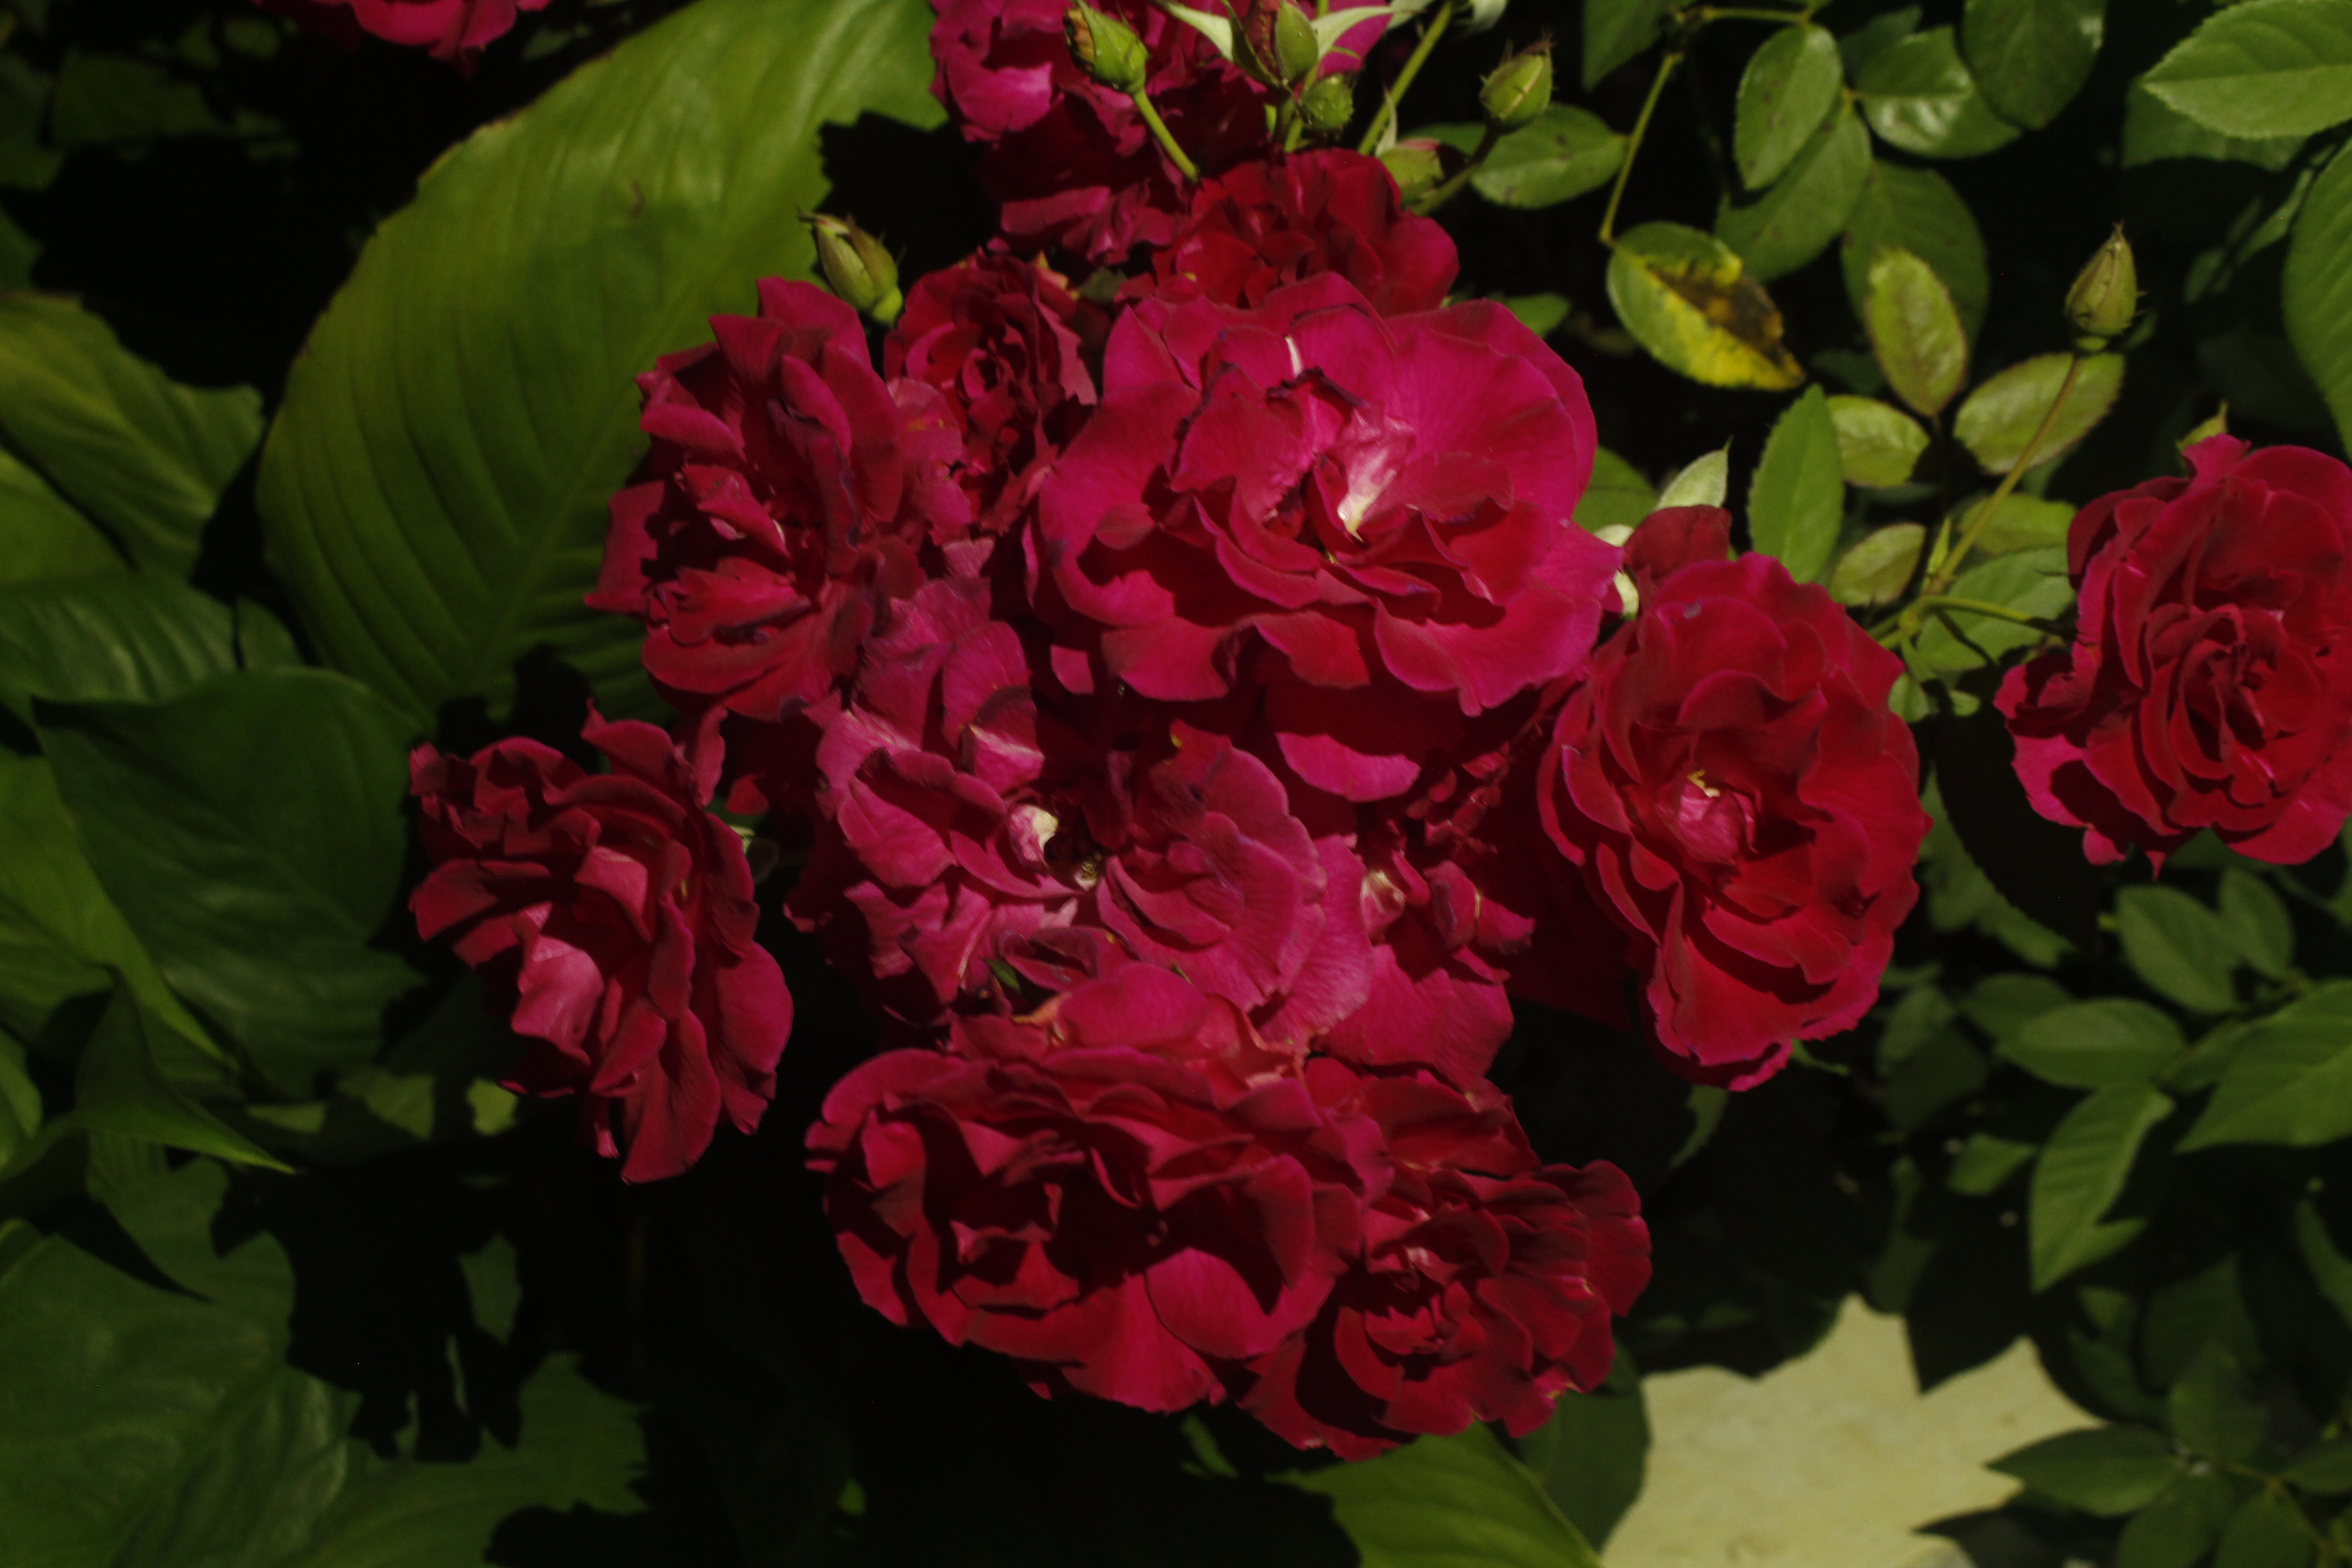
rose, red rose, plant, dark, gothic, Epic Picture, epic, flower, flowering plant, petal, garden roses, floribunda, red, rose family, pink, rosa centifolia, magenta, botany, rose order, common peony, annual plant, rosa gallica, shrub, peony, camellia, china rose, begonia, rosa wichuraiana, floral design, plant stem, geranium, perennial plant